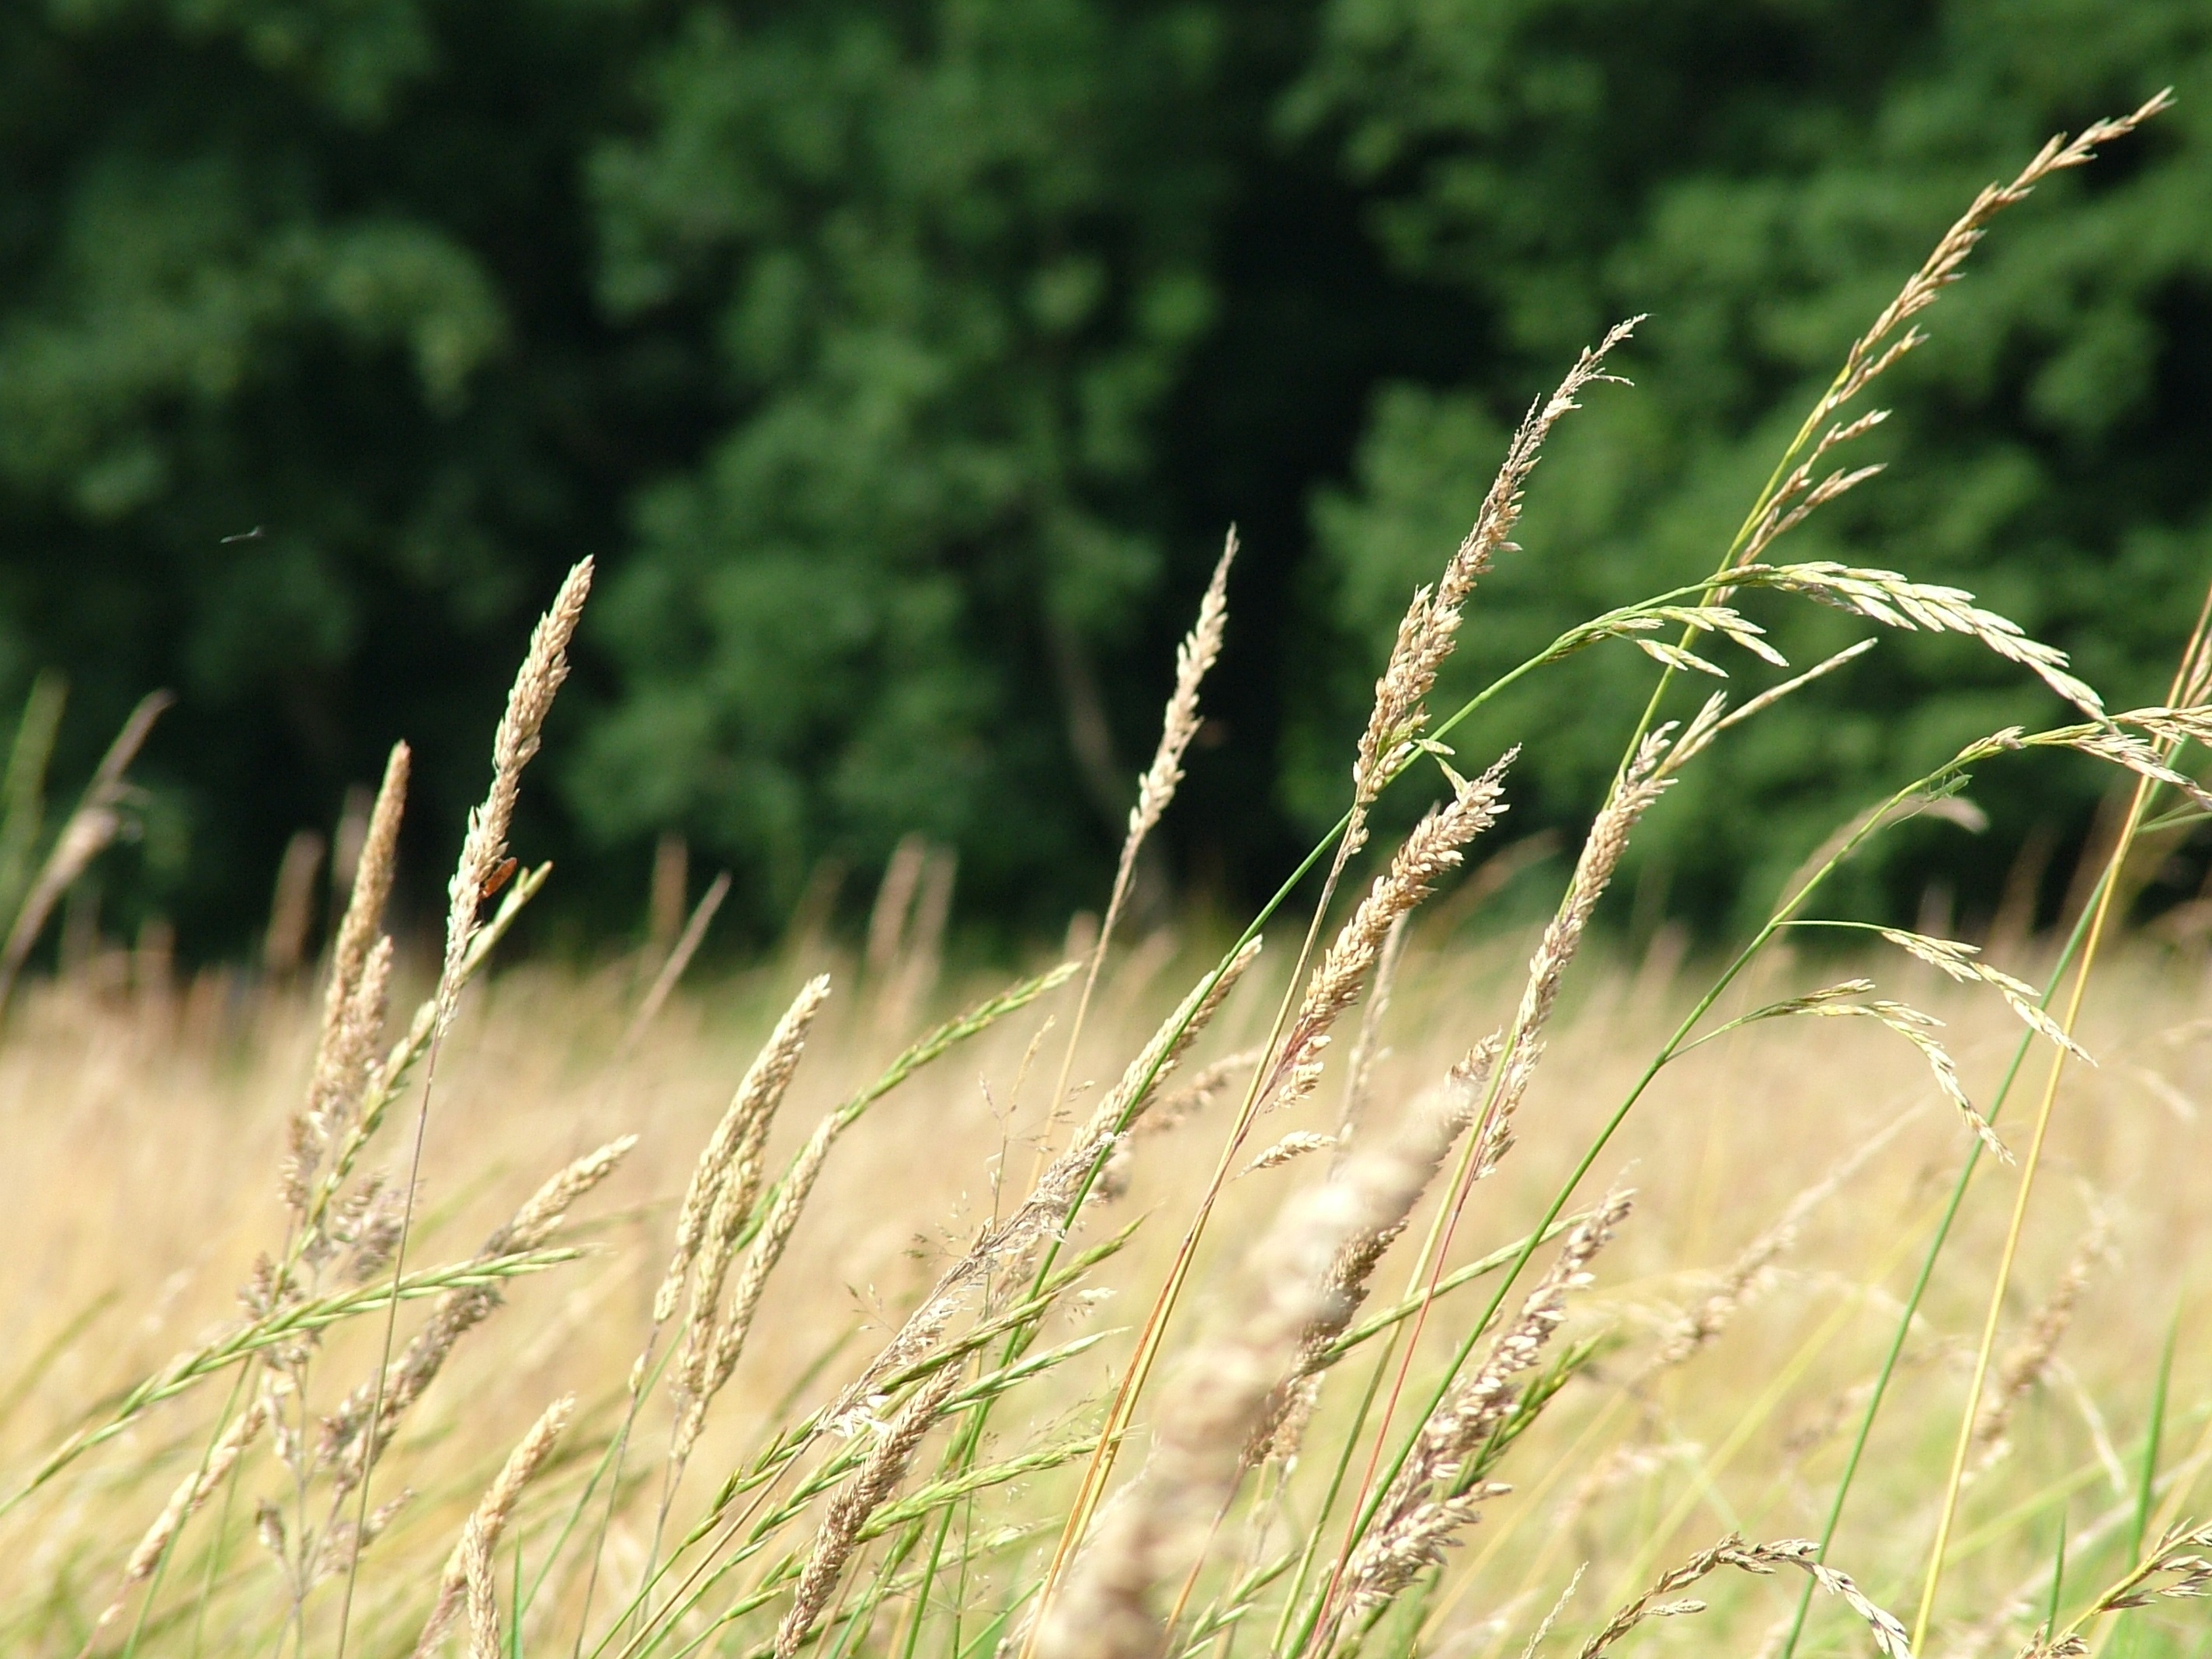
nature, grass, plant, field, lawn, meadow, prairie, sunlight, flower, green, training, agriculture, flora, motivation, grassland, cereals, habitat, weekend, soul, ecosystem, depression, fr hlingsanfang, flowering plant, joy of life, natural environment, grass family, plant stem, land plant, phragmites